History of Shepherd's Bush

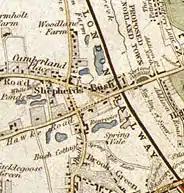
Shepherd's Bush, from an 1841 London map by Davies.

The origins of the name "Shepherds Bush" are obscure. The name may have originated from the use of the common land here as a resting point for shepherds on their way to Smithfield Market in the City of London. There appears to have been an ancient custom of pruning a hawthorn bush to provide a shelter for shepherds protecting them from the elements as they watched their flocks. Alternatively the neighbourhood may simply be named after a local landowner. In 1635 the area was recorded as "Sheppards Bush Green".